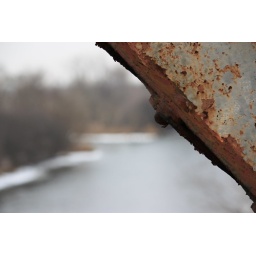
2.8.2010 gilman trail bridge over the fox river in aurora, illinois